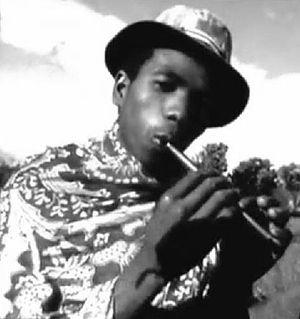
La sodina est une flûte droite à embouchure terminale de Madagascar. Les recherches ethnomusicologiques et linguistiques montrent que la sodina est d'origine austronésienne. Son équivalent indonésien contemporain est la flûte suling.